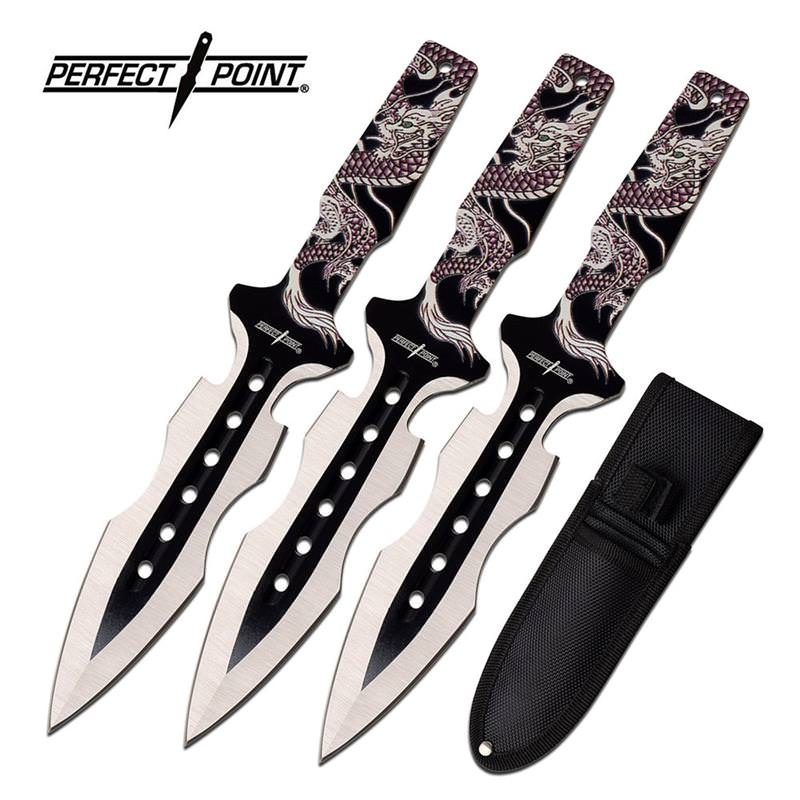
7.5" Two Tone 3 Piece Throwing Knife Set with Dragon Handles - Tophatter's Guns'N'Weapons Store
What's the point in risking one's life in close quarter combat with a knife, when you can strike down your foes from far away with this item. You don't necessarily have to be the battling kind, these gorgeous throwers are a ball to play with in garden target practice bouts. Each of the 3 pieces in this set are made from the most resilient steel with extreme corrosion resistance and enhanced silver and black coating and the fiery silver dragon design on the handle. The 7.5" extremely sharp spear point blades makes it so that the knives stick to whatever you are throwing it at. Each thrower features a menacing profile, red cord-wrapped handles, convenient finger ring and superb balance for easy precision accuracy on every throw. Throwing knife features: Throwing knife 3 piece set 7.5 inch overall length Embossed printed dragon design Includes nylon sheath
Brand: Tophatter's Inc.
Category: Arts & Entertainment > Hobbies & Creative Arts > Collectibles > Collectible Weapons > Collectible Knives > Tactical Collectible Knives